Joe Burton (basketball)

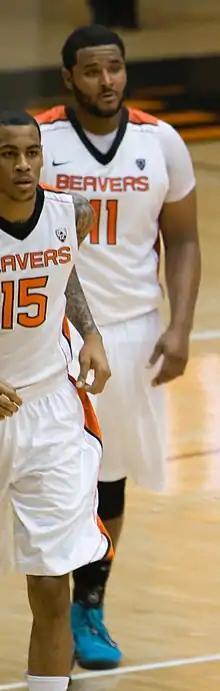
Burton with Oregon State in 2012

Joseph William Burton (born November 2, 1990) is an American professional basketball player for, who lastly played for BC Orchies of the Nationale Masculine 1. He played four seasons collegiate for the Oregon State Beavers men's basketball team. He usually plays as center or a power forward.